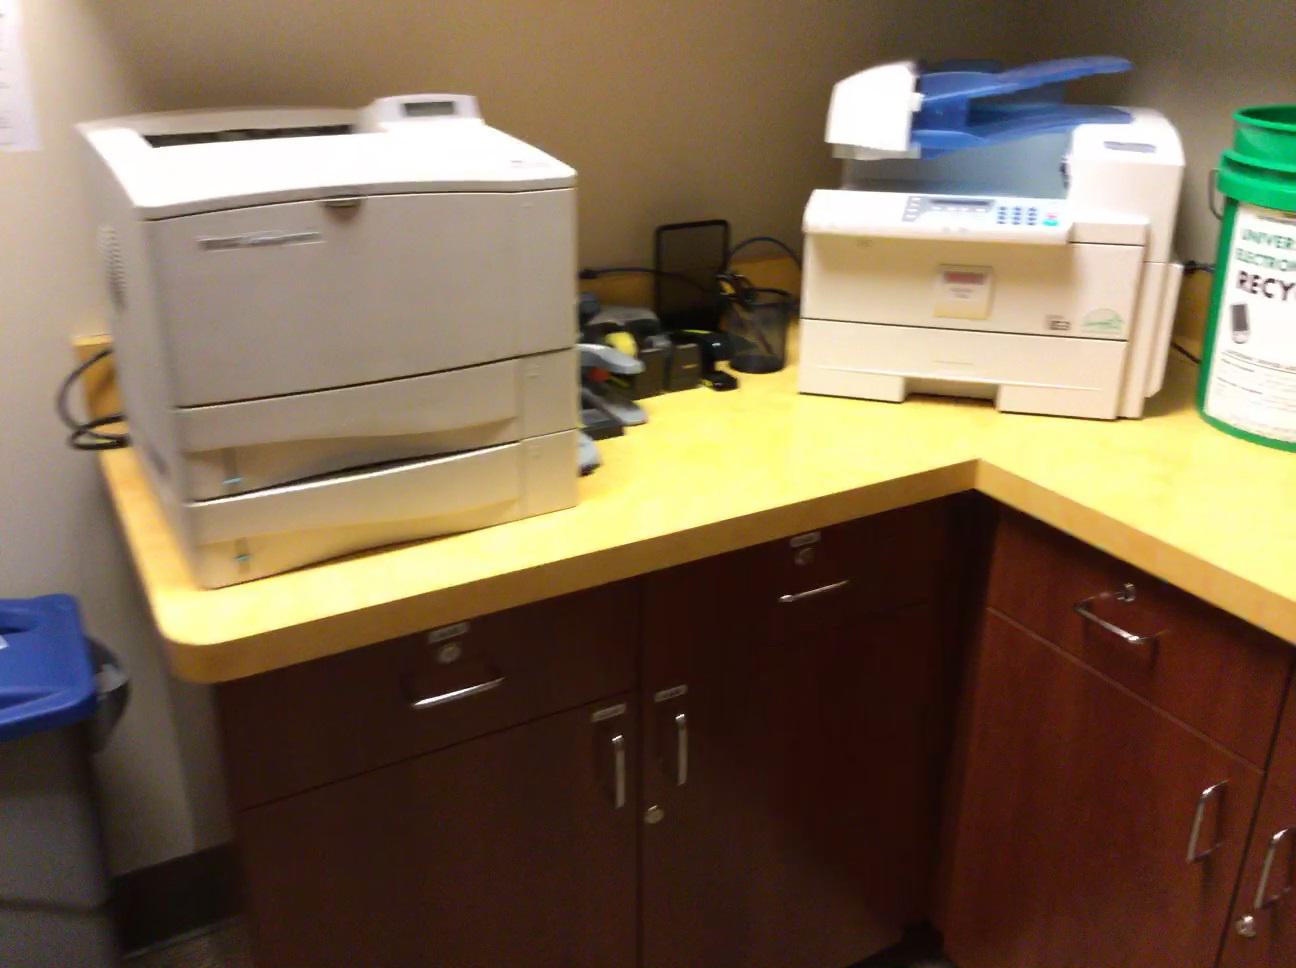
Question: Is the counter right of the bin from the second object's perspective? Final answer should be yes or no.
Answer: No